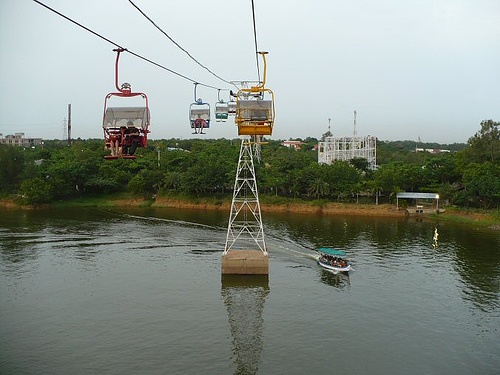
Cable Car